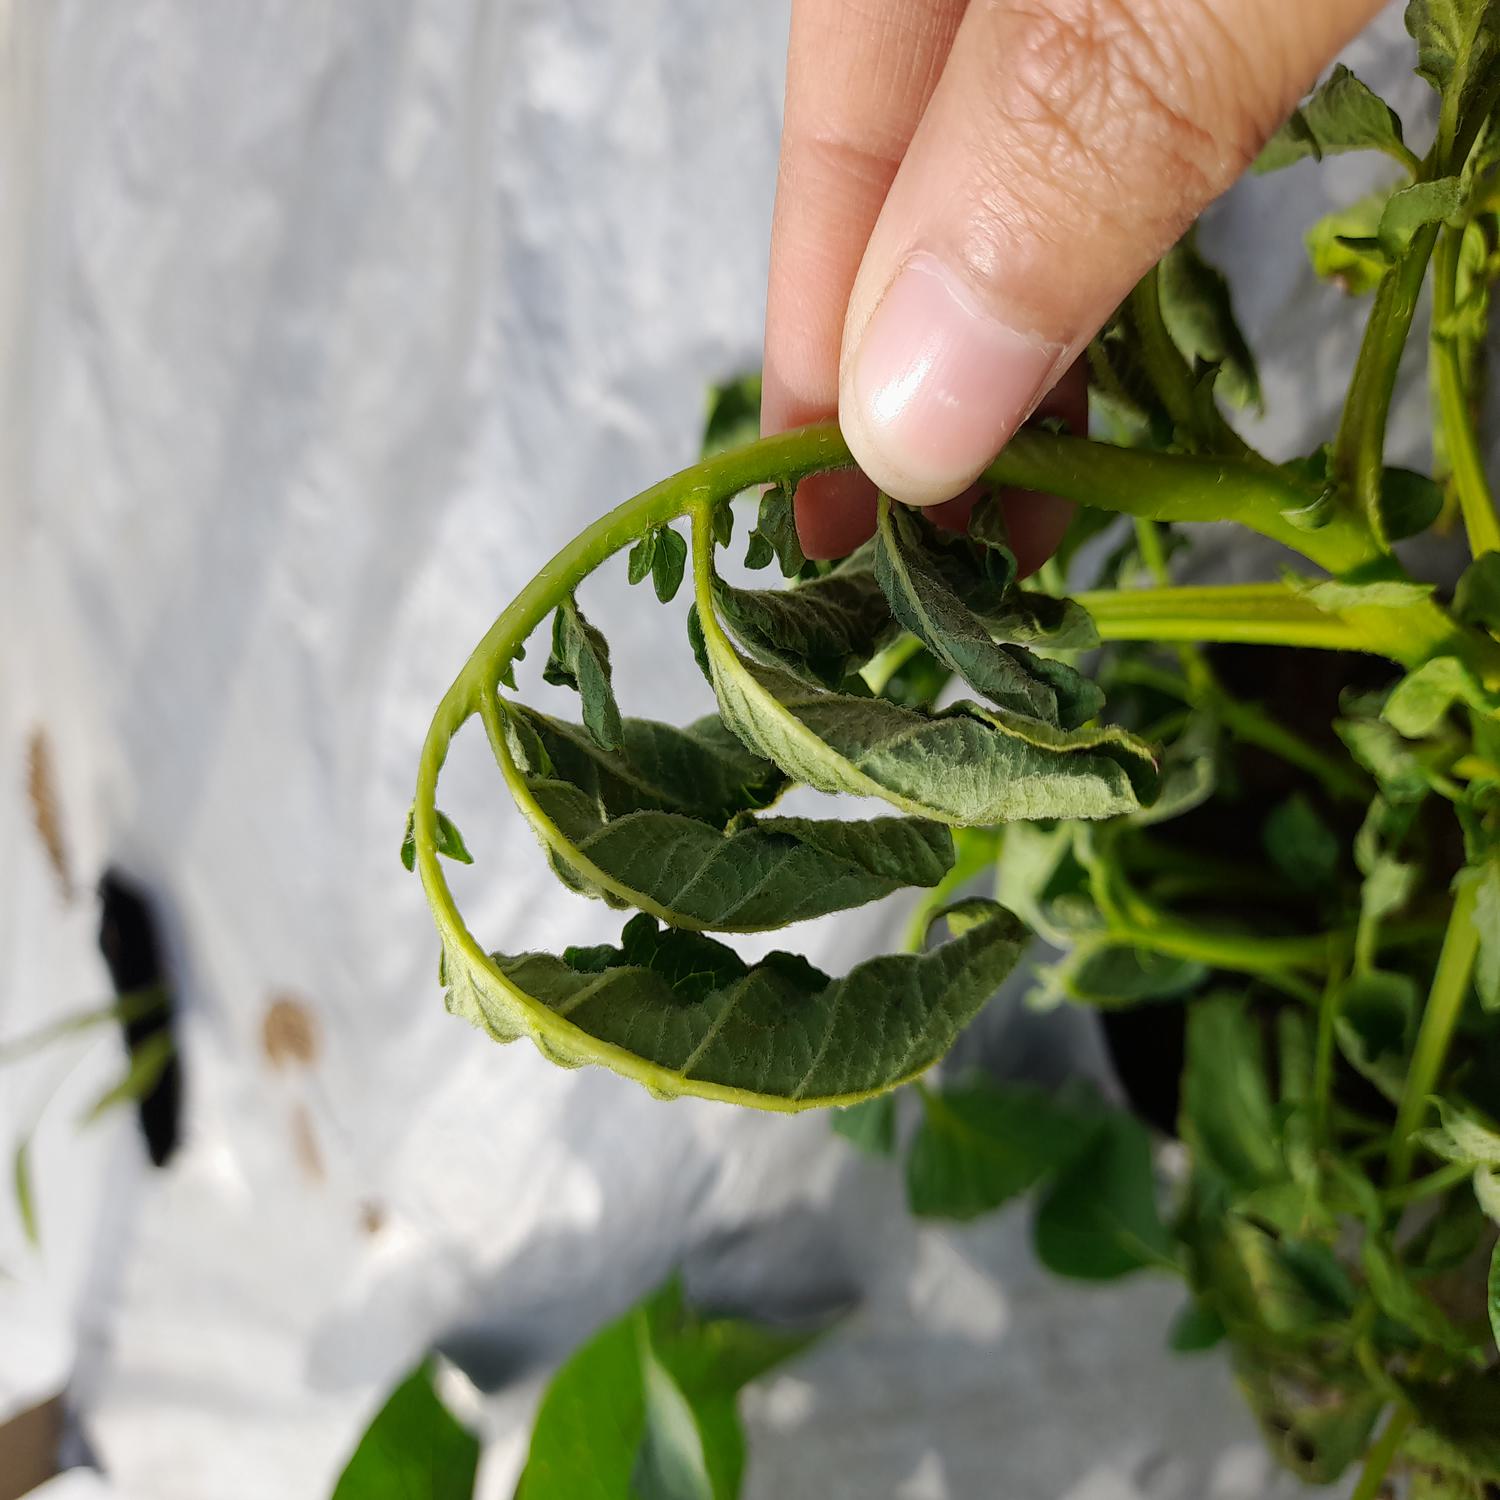
Label: Bacteria